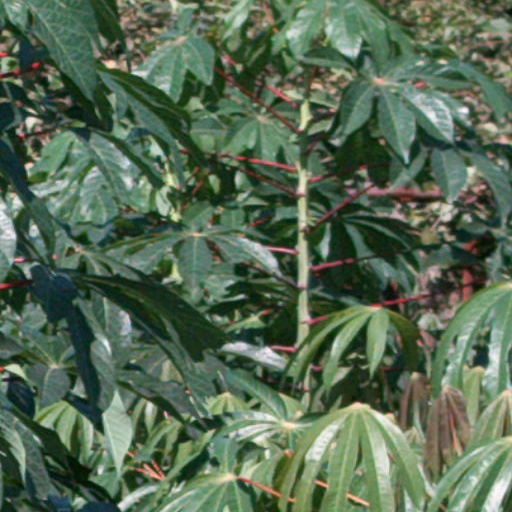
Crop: cassava